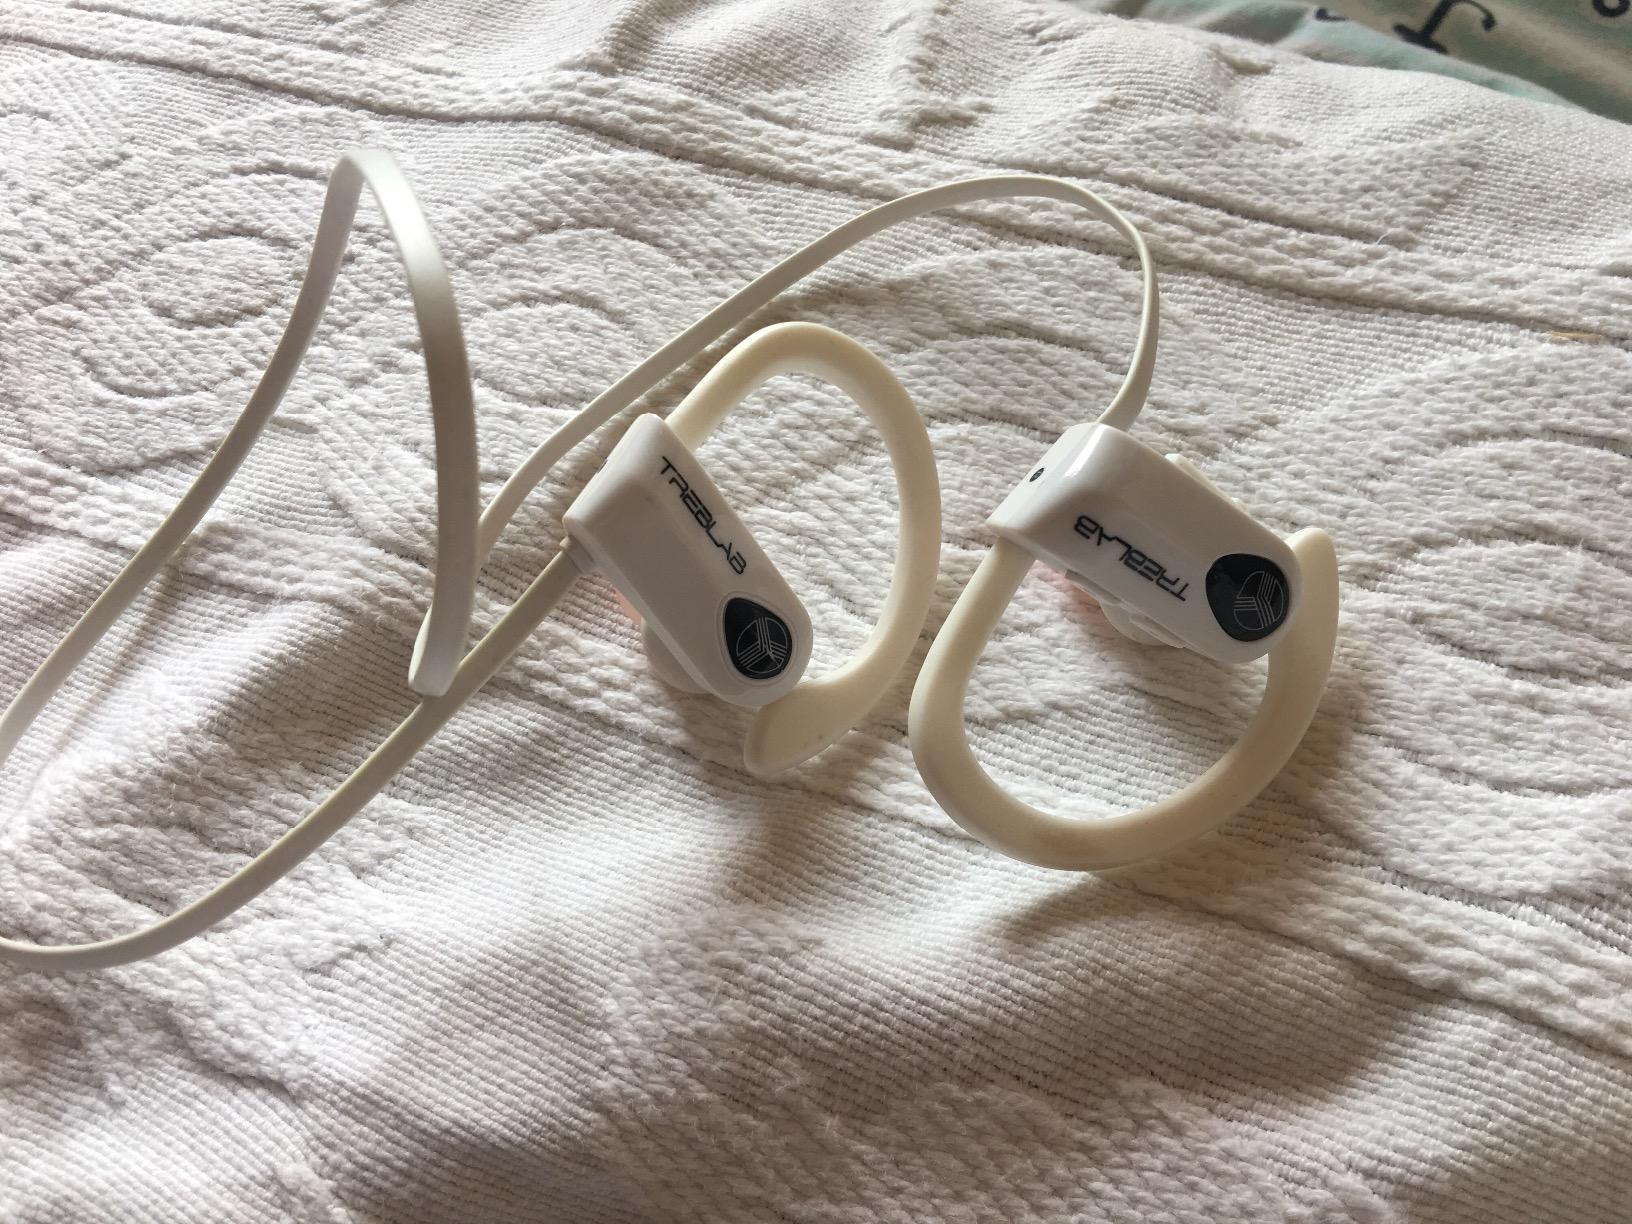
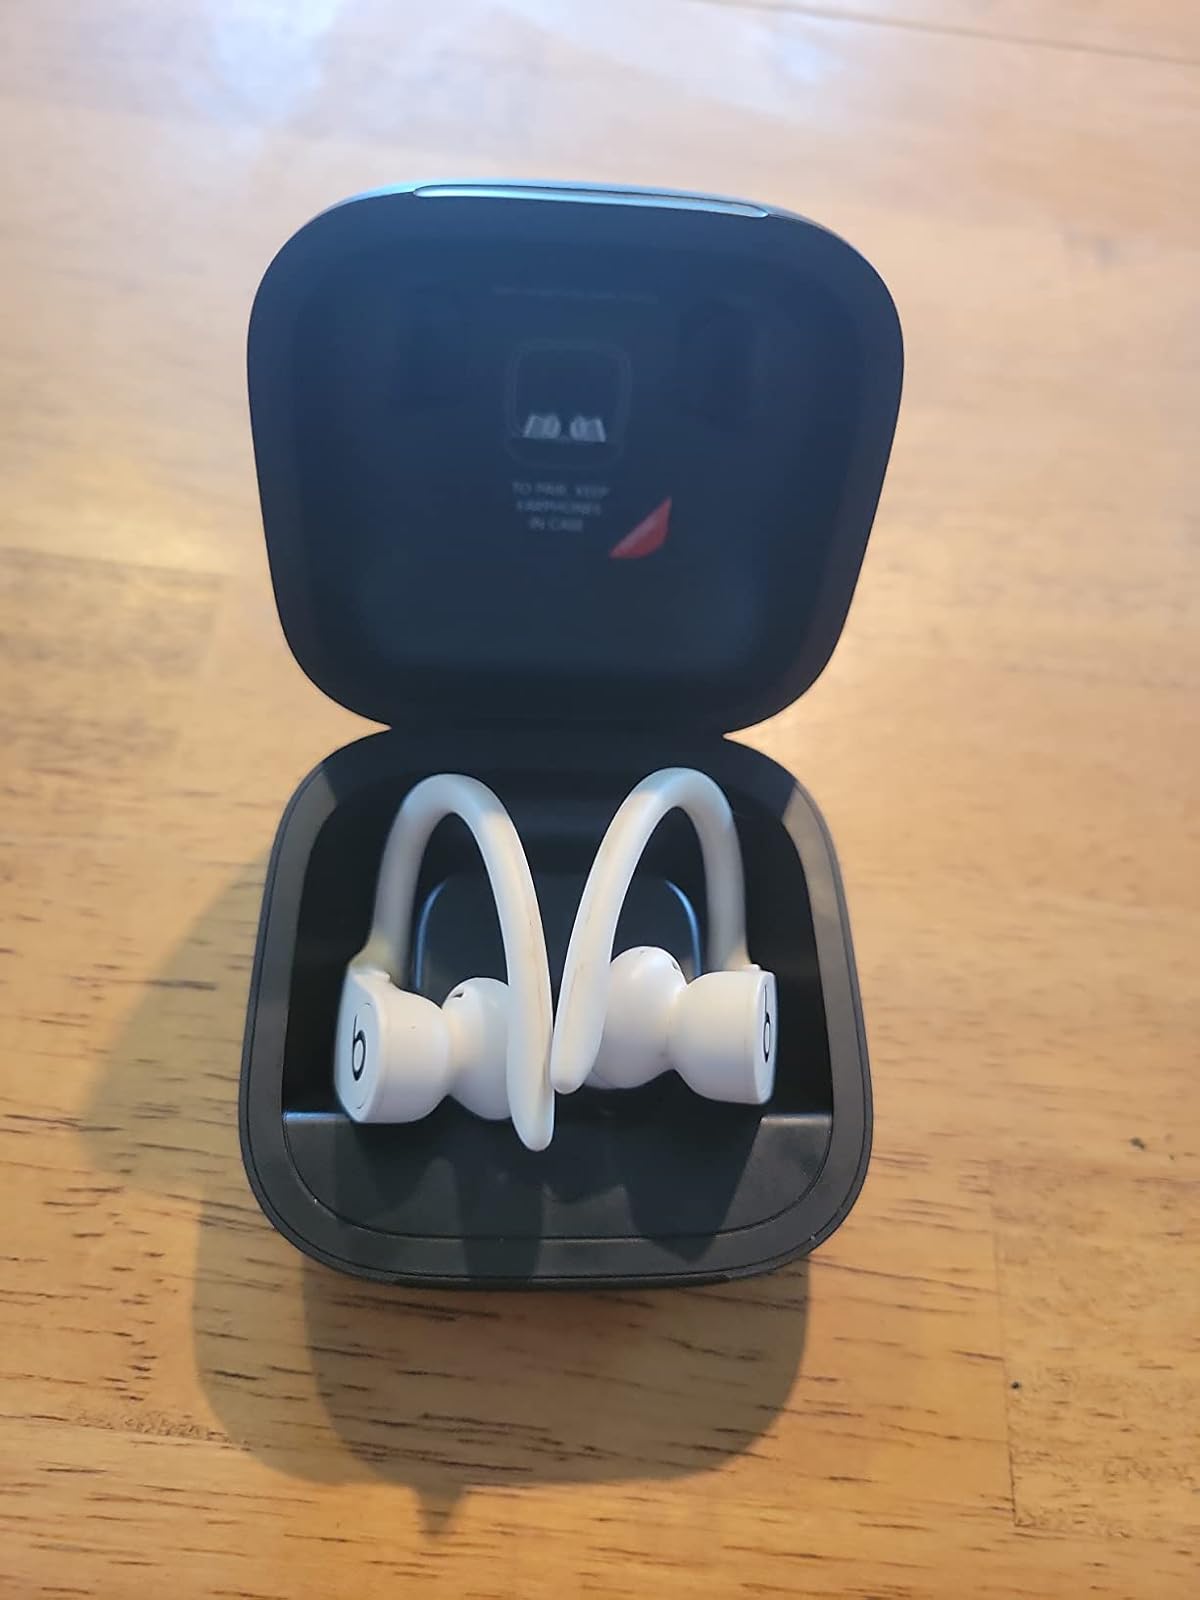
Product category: earbuds
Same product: no